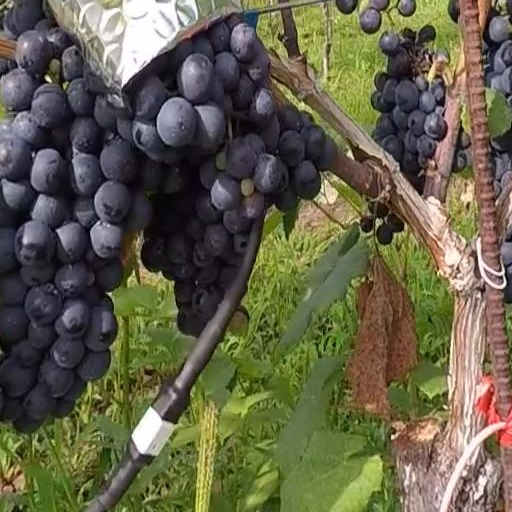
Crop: grape